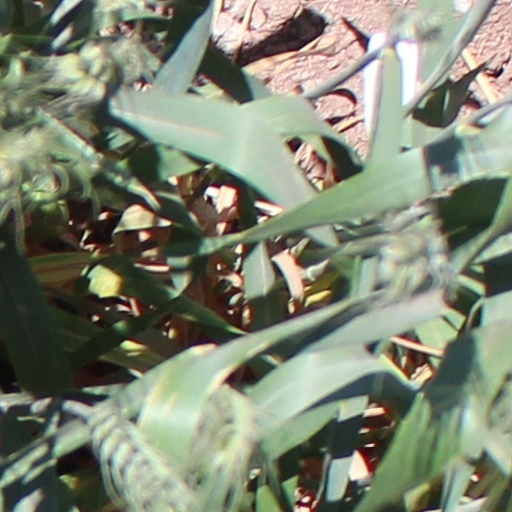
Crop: wheat